Jeanne Ives

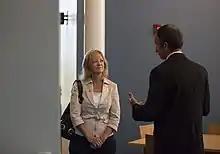
Ives in 2015

In March 2013, Ives said in an interview that same-sex marriages are a "completely disordered relationship" and said LGBT people were trying to "weasel their way" into acceptability. Ives said that the concept of marriage as between one man and one woman "cannot be legislated away or redefined." When a law authorizing gay marriage passed the Illinois General Assembly, in November 2013, Ives said, "The fact is that this bill is the worst in the U.S. for protecting religious liberty."